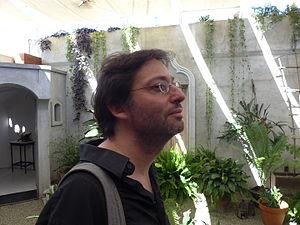
Oscar Strasnoy est un compositeur, chef d'orchestre et pianiste de nationalité française et argentine né le 12 novembre 1970 à Buenos Aires.